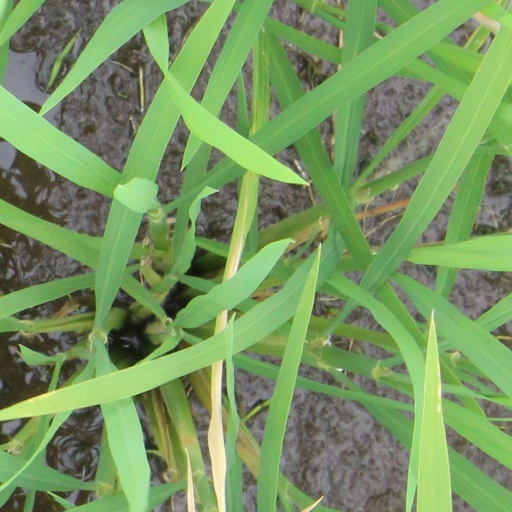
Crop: rice